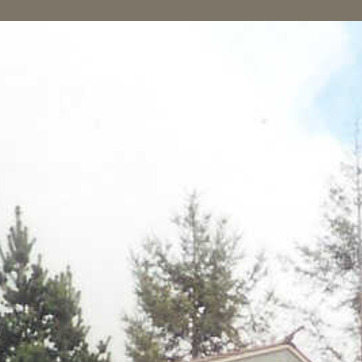
Material: sky